Spinoza's Ethics

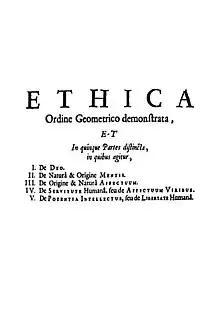
The opening page of Ethics, in the posthumous Latin first edition

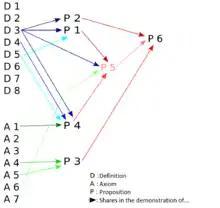
Logical structure of the first six propositions of Spinoza's "Ethics"

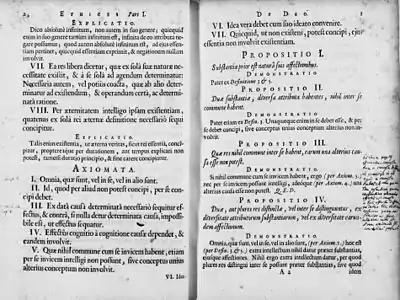
Spinoza's original text of "Ethica", Part 1

Ethics, Demonstrated in Geometrical Order is a philosophical treatise written in Latin by Baruch Spinoza. It was written between 1661 and 1675 and was first published posthumously in 1677.